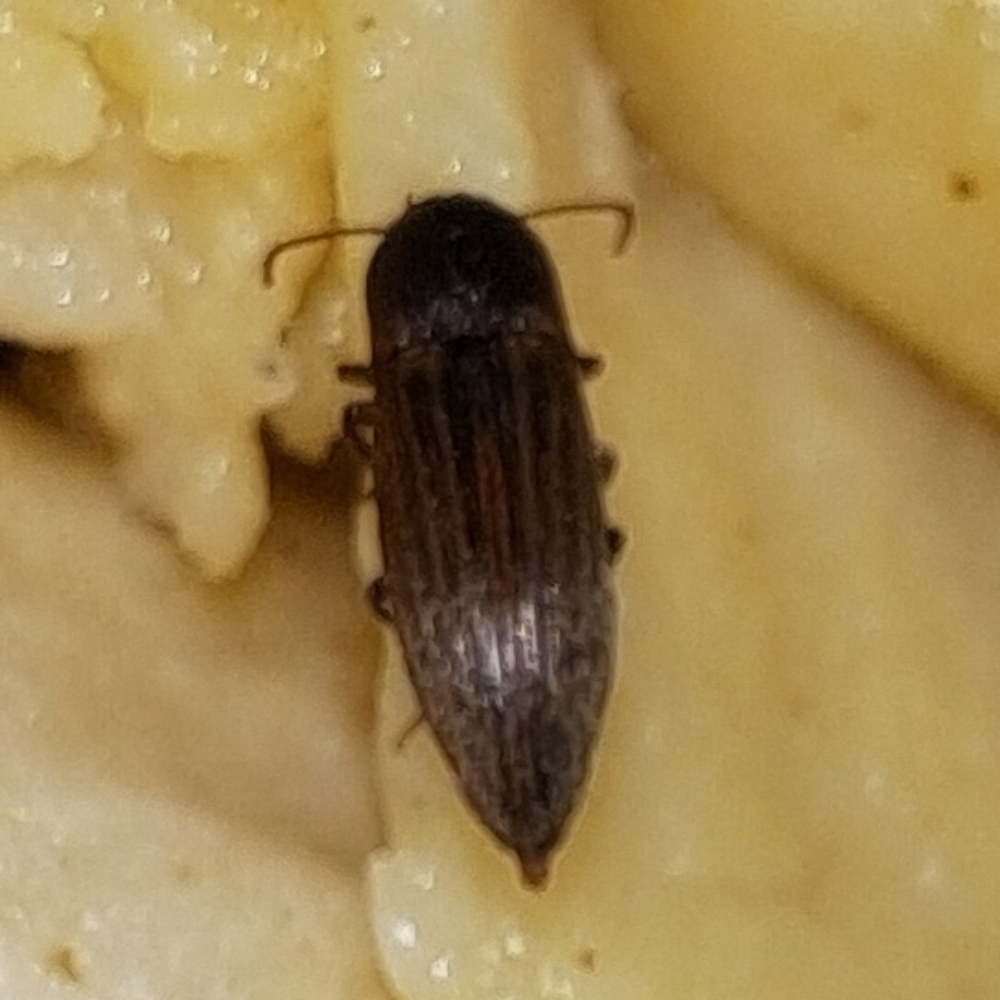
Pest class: clickbeetles_wireworms